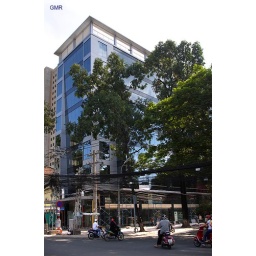
A very smart glassy office building nearing completion, located near the turtle pond roundabout